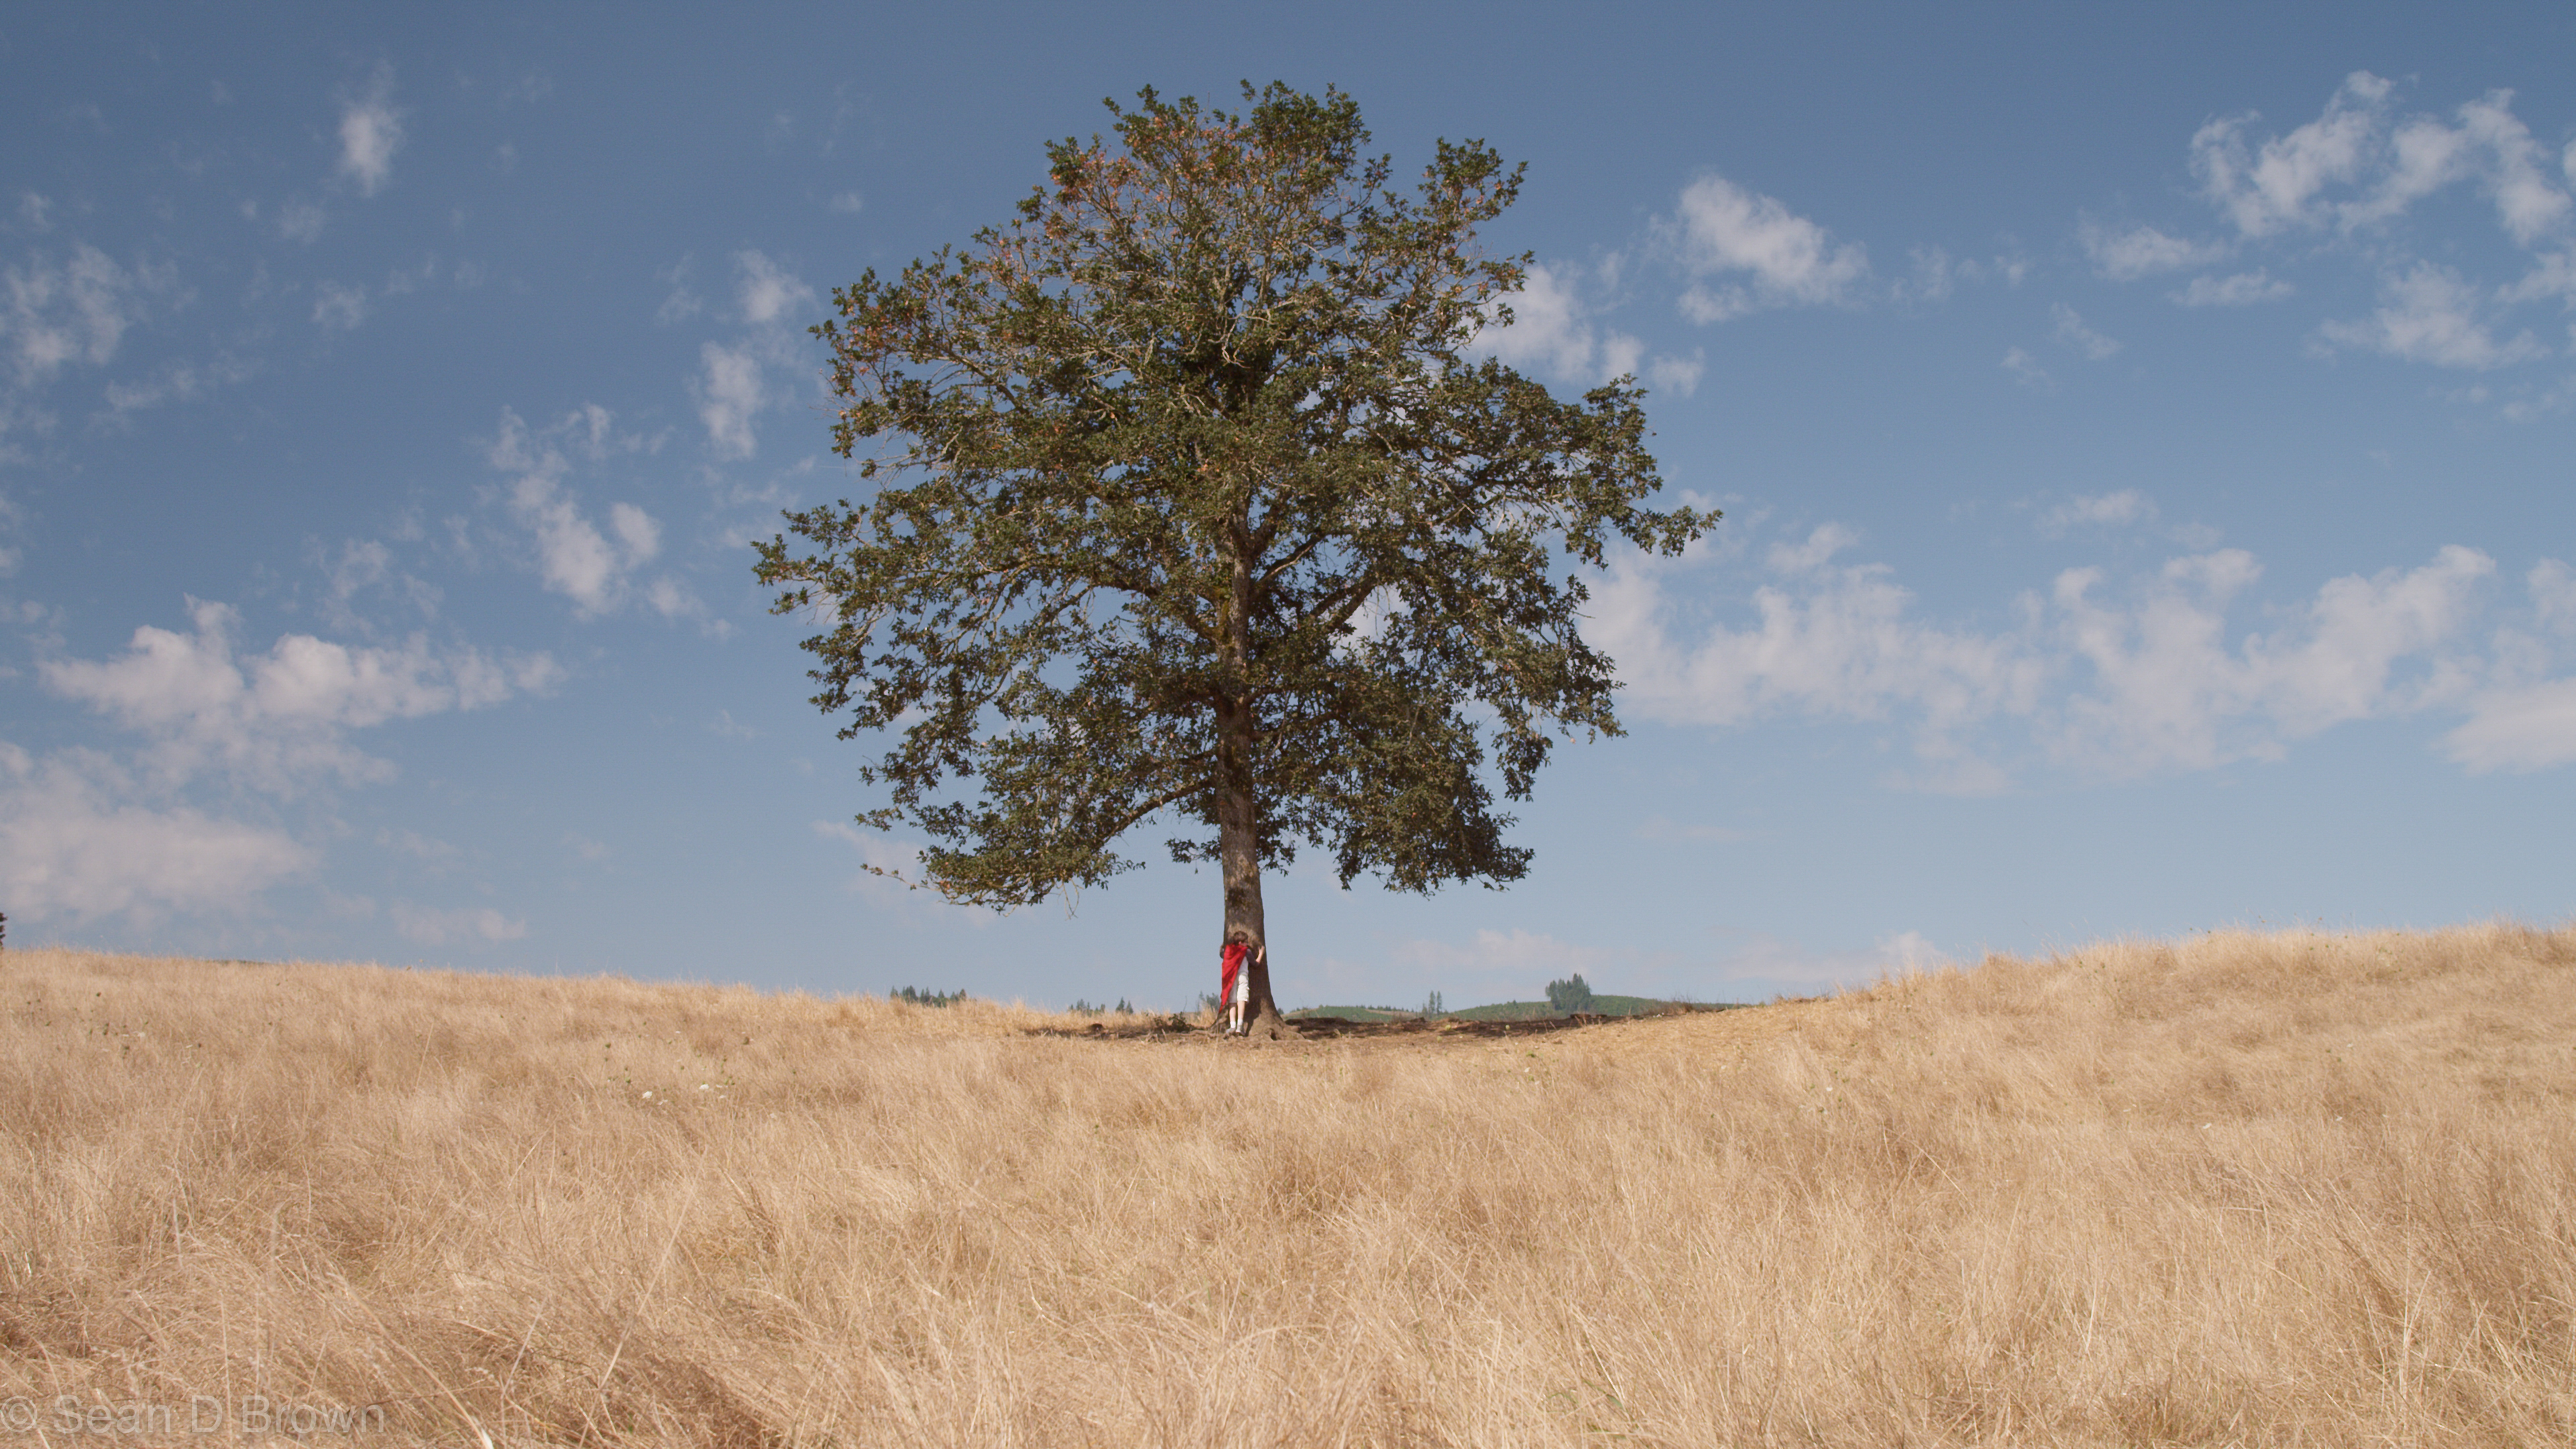
landscape, tree, nature, grass, cloud, plant, sky, field, prairie, hill, boy, wind, food, soil, playing, agriculture, savanna, plain, grassland, habitat, ecosystem, hiding, steppe, rural area, flowering plant, natural environment, grass family, woody plant, land plant